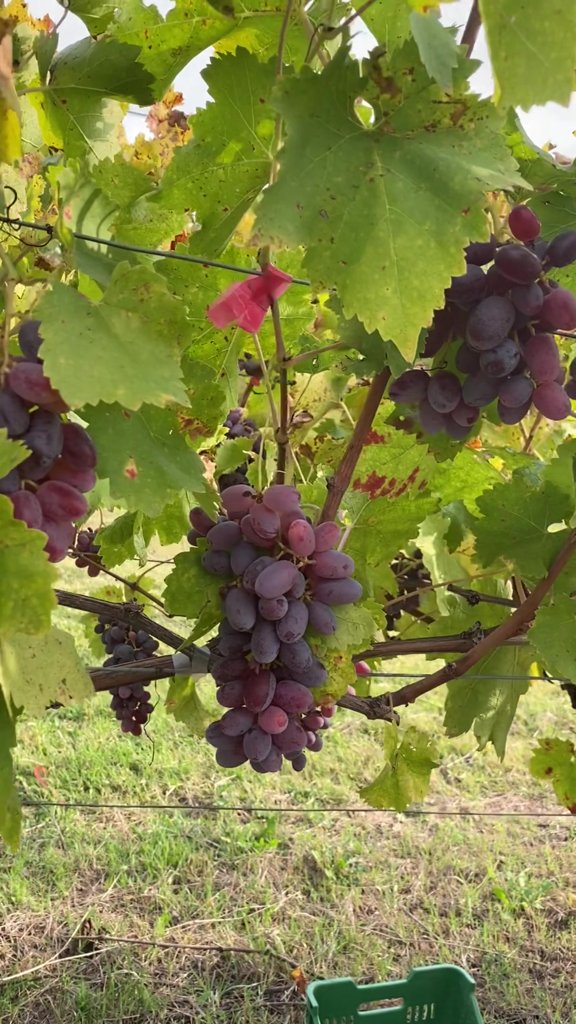
Berries visible: 116
Grape clusters: 5